1st Parachute Battalion (Australia)

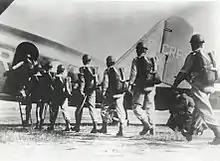
Soldiers from the 1st Parachute Battalion boarding a DC-2 in 1944.

The 1st Parachute Battalion was a parachute infantry battalion of the Australian Army. Raised for service during the Second World War, it was formed in early 1943 from volunteers for airborne training. Despite achieving a high level of readiness, the battalion did not see action during the war and was disbanded in early 1946.